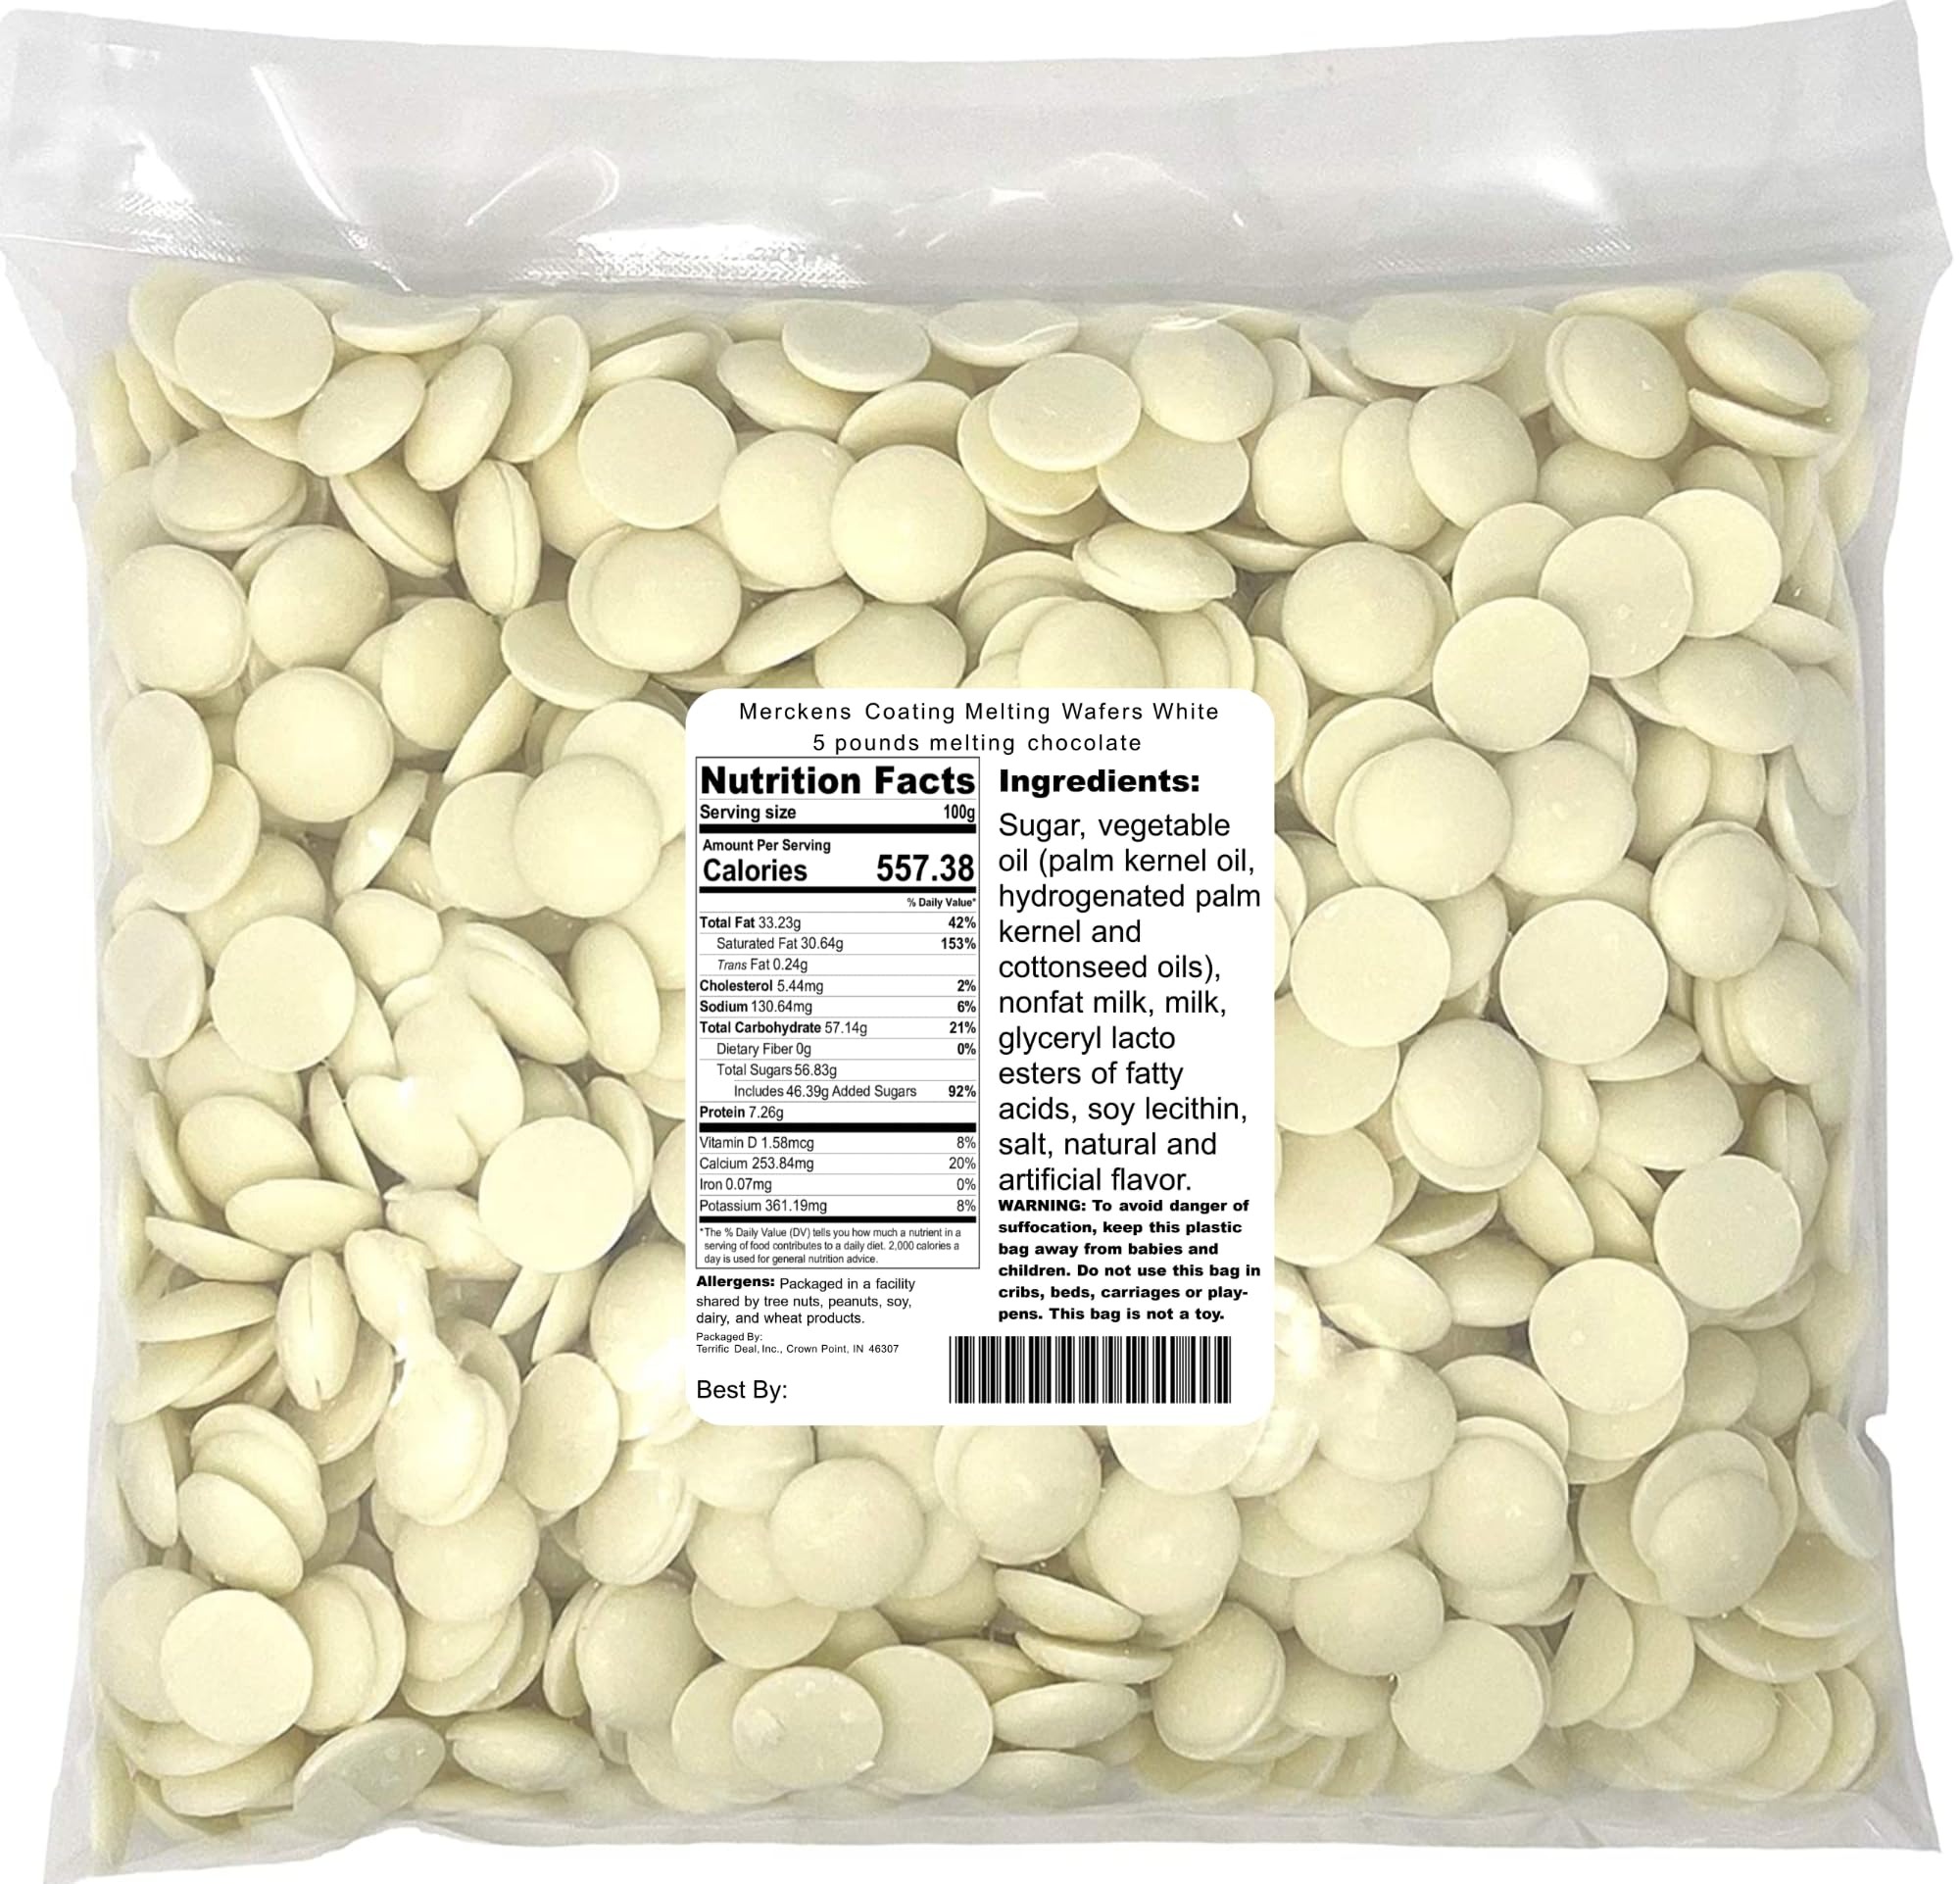
Item Name: Merckens Coating Melting Wafers White 5 pounds melting chocolate, 80 Ounce
Bullet Point 1: Merckens White Chocolate Coating Melting Wafers
Bullet Point 2: 5 pound bag
Bullet Point 3: Delicious Merckens white chocolate is developed specifically for use in candy making
Bullet Point 4: Perfect to make molded candy, bark, turtles, clusters, fudge, chocolate dipped caramel apples, etc
Bullet Point 5: packaging may vary
Value: 80.0
Unit: Ounce

Price: 38.47